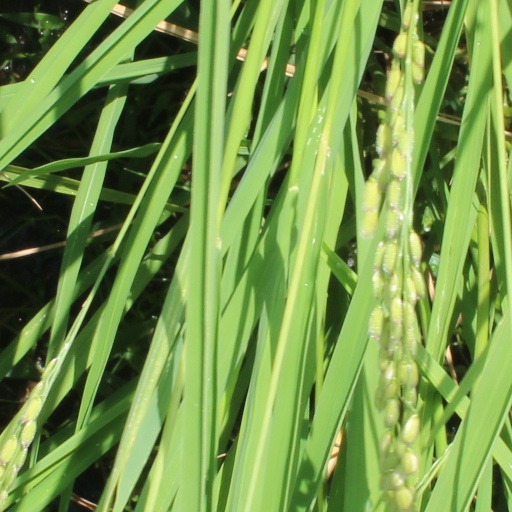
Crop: rice